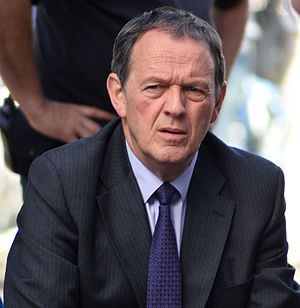
Kevin Whately
Kevin Whately som Inspector Lewis
Kevin Whately er en britisk skuespiller. Han er bedst kendt for sine roller som sergent Lewis i Inspector Morse og spin-off serien Lewis og som Neville Hope i tv-serien Auf Wiedersehen, Pet.